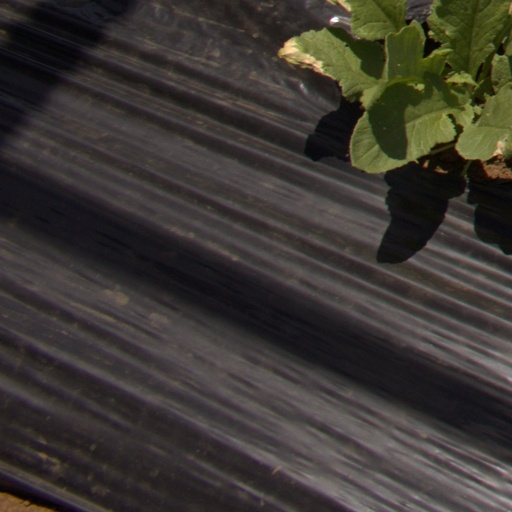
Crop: Jerusalem artichoke